Trump–Lilly Farmstead

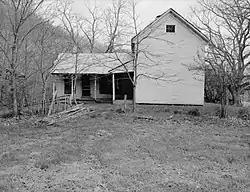
Front of the farmhouse

The Trump–Lilly Farmstead is a historic farmstead located near Hinton, in Raleigh and Summers County, West Virginia. The property includes seven contributing buildings and one contributing site, representative of a frontier Appalachian farm. The main house is a typical two-story southern farmhouse with a side-gabled roof. The farm was sold to the National Park Service in 1988.